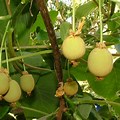
Label: Kiwi